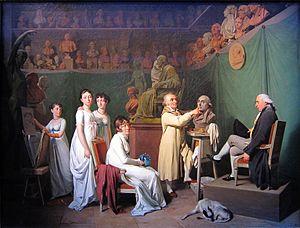
Houdon modelant le buste de Laplace dans son atelier